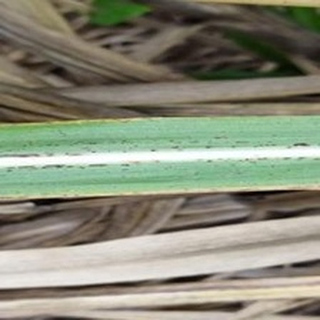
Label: sugarcane_rust